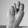
ASL letter: N